Vayishlach

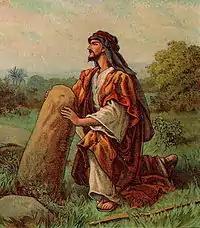
"Jacob's Vision and God's Promise" (illustration from a Bible card published 1906 by the Providence Lithograph Company)

Reading the words of Genesis 35:10, "but Israel shall be your name," the Tanna Devei Eliyahu taught that one should read not "Israel," but , "the man who saw God"; for all his actions were concentrated before him.